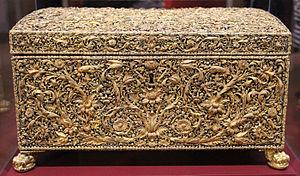
Un coffre est un meuble fermé destiné à contenir ou protéger des objets, pouvant le cas échéant permettre leur transport. Généralement plat, le coffre peut également être surmonté d'un couvercle à double pente.